Marsh rice rat

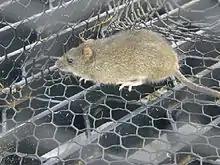
A marsh rice rat walking on mesh in Paynes Prairie, Florida

The marsh rice rat currently occurs in much of the eastern and southern United States, northeast to southern New Jersey, and south to southeastern Texas and far northeastern Tamaulipas, Mexico. The northernmost records in the interior United States are in eastern Oklahoma, southeastern Kansas, southern Missouri and Illinois, and the southern half of Kentucky, but the species is absent in much of the Appalachians. Fossils of the marsh rice rat are known from Rancholabrean (late Pleistocene, less than 300,000 years ago) deposits in Florida and Georgia and remains referred to the extinct subspecies "O. p. fossilis" are from the Wisconsinan and Sangamonian of Texas and Illinoian and Sangamonian of Kansas. In the Florida Keys, rice rats occur on most of the Lower Keys, but are absent from the Upper Keys, which are of a different geological origin and were probably never connected to the mainland. The western and eastern "Cytb" clades within the marsh rice rat may represent expansions from different glacial refugia which the species was restricted to during a glacial period.